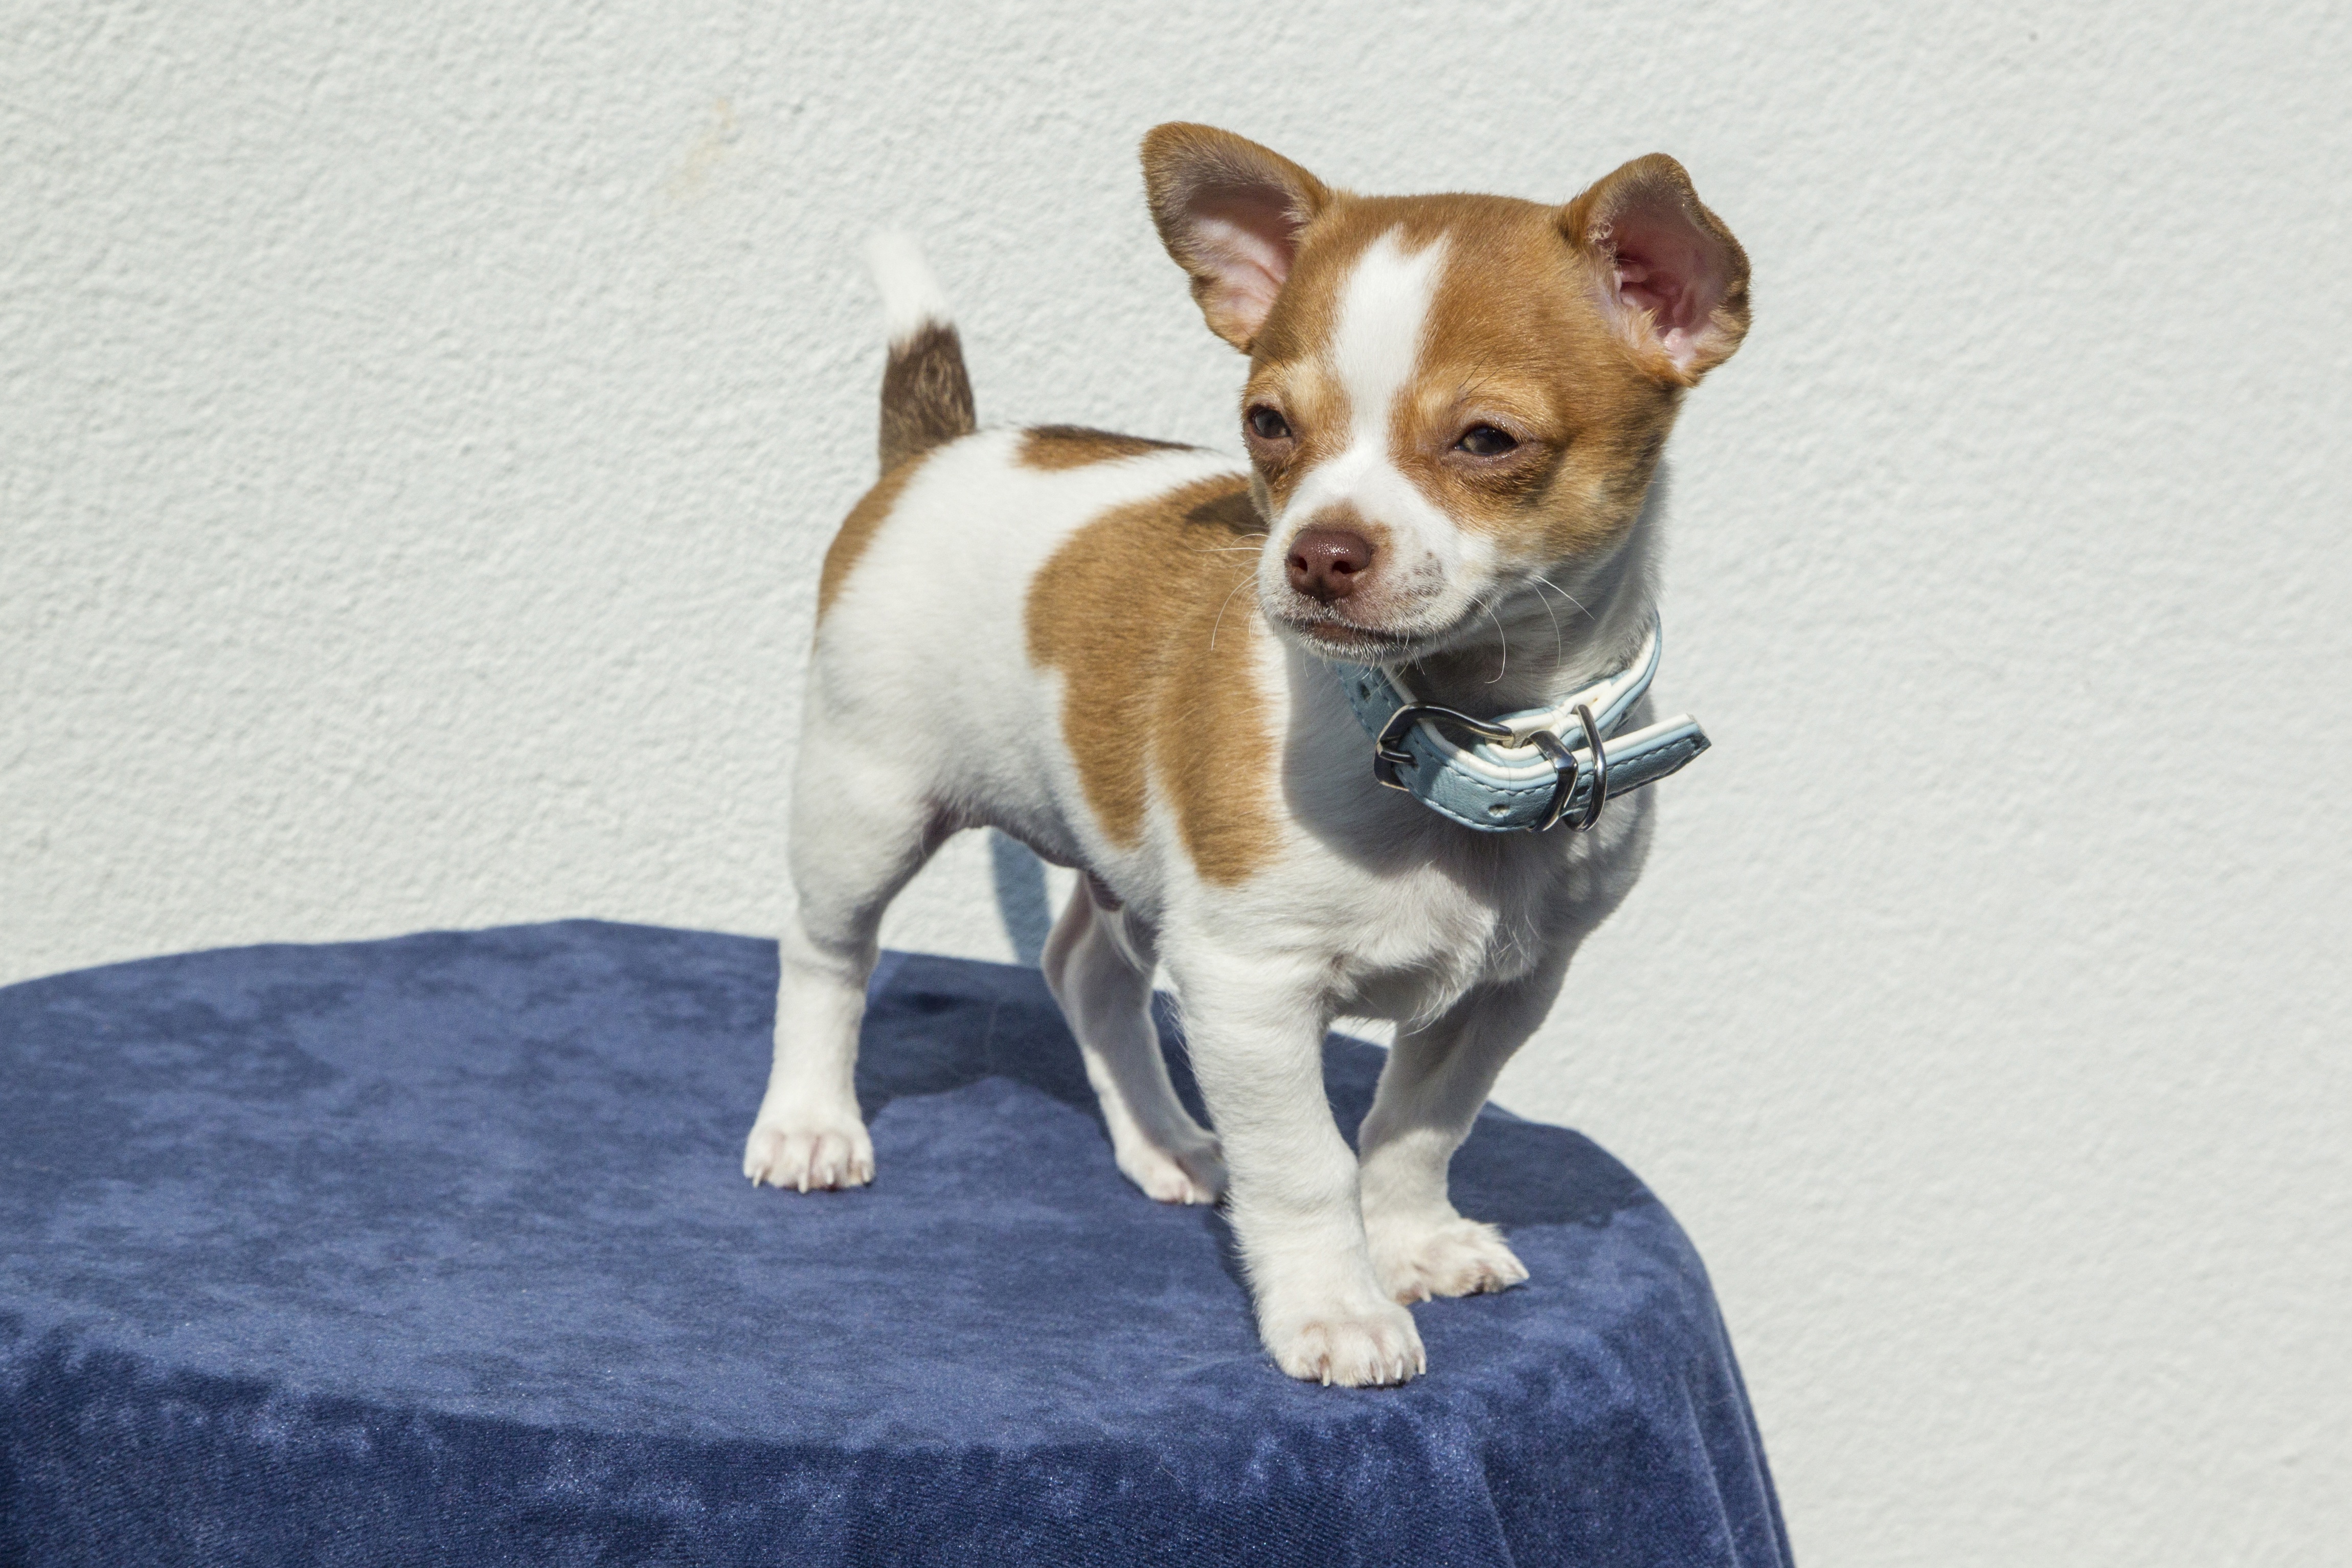
sweet, puppy, dog, mammal, dogs, animals, vertebrate, chihuahua, dog breed, dog like mammal, toy fox terrier